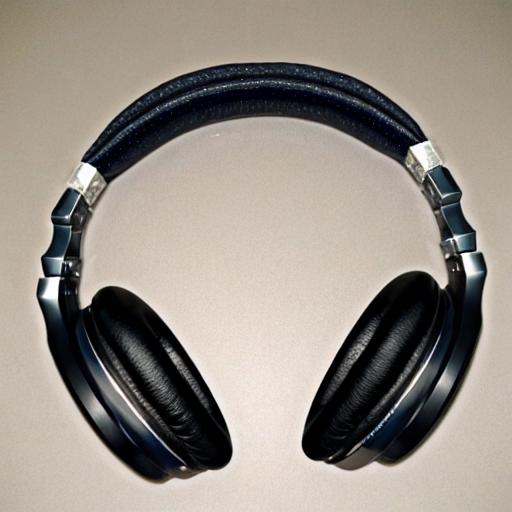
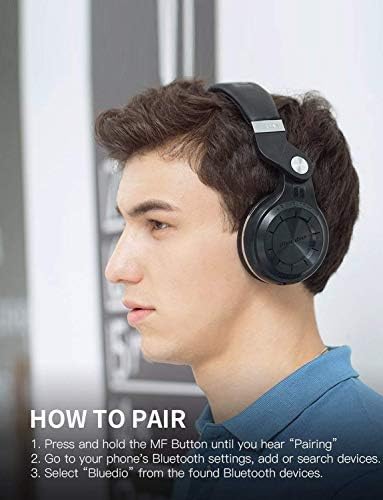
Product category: headphones
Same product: no